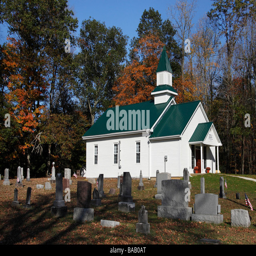
religion and a graveyard in autumn